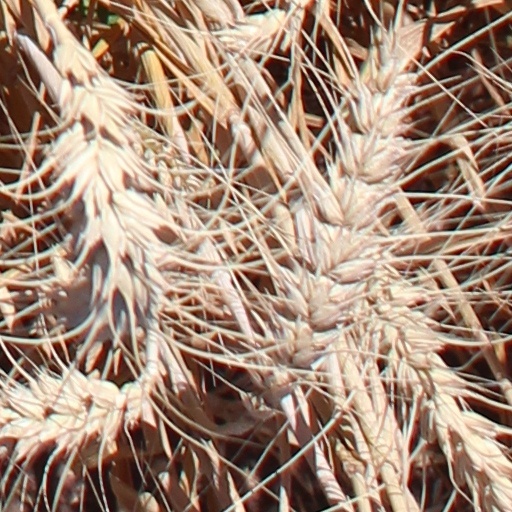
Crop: wheat